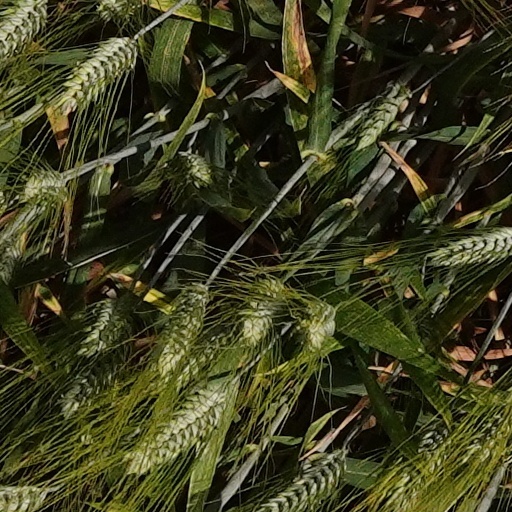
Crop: wheat